KCBS-TV

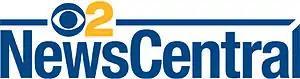
"CBS2 NewsCentral" logo.

On September 19, 2009, KCBS and KCAL adopted the uniform "NewsCentral" brand (unrelated to the news organization of the same name formerly operated by Sinclair Broadcast Group). The newscasts were refocused to cover more community news, including stories from outlying communities. Local news headlines from the Los Angeles Newspaper Group and other MediaNews Group newspapers were shown on a news ticker, "street team" submissions of video and photos from viewers were featured, reporters ended stories with "NewsCentral" rather than the individual station brands, and microphone flags and news vehicles were branded to show both stations' logos at once (the KCBS and KCAL logos were previously displayed on alternating sides). The newscasts claimed that it produced more local news than any other television station in the United States, with reporters in Ventura County, the Inland Empire and Orange County, and the only Los Angeles television station with two helicopters (subcontracted to Angel City Air, owned by reporter Larry Welk). Ed Asner introduced the new newscast. CBS denied that the move was made in response to other stations pooling news gathering resources.